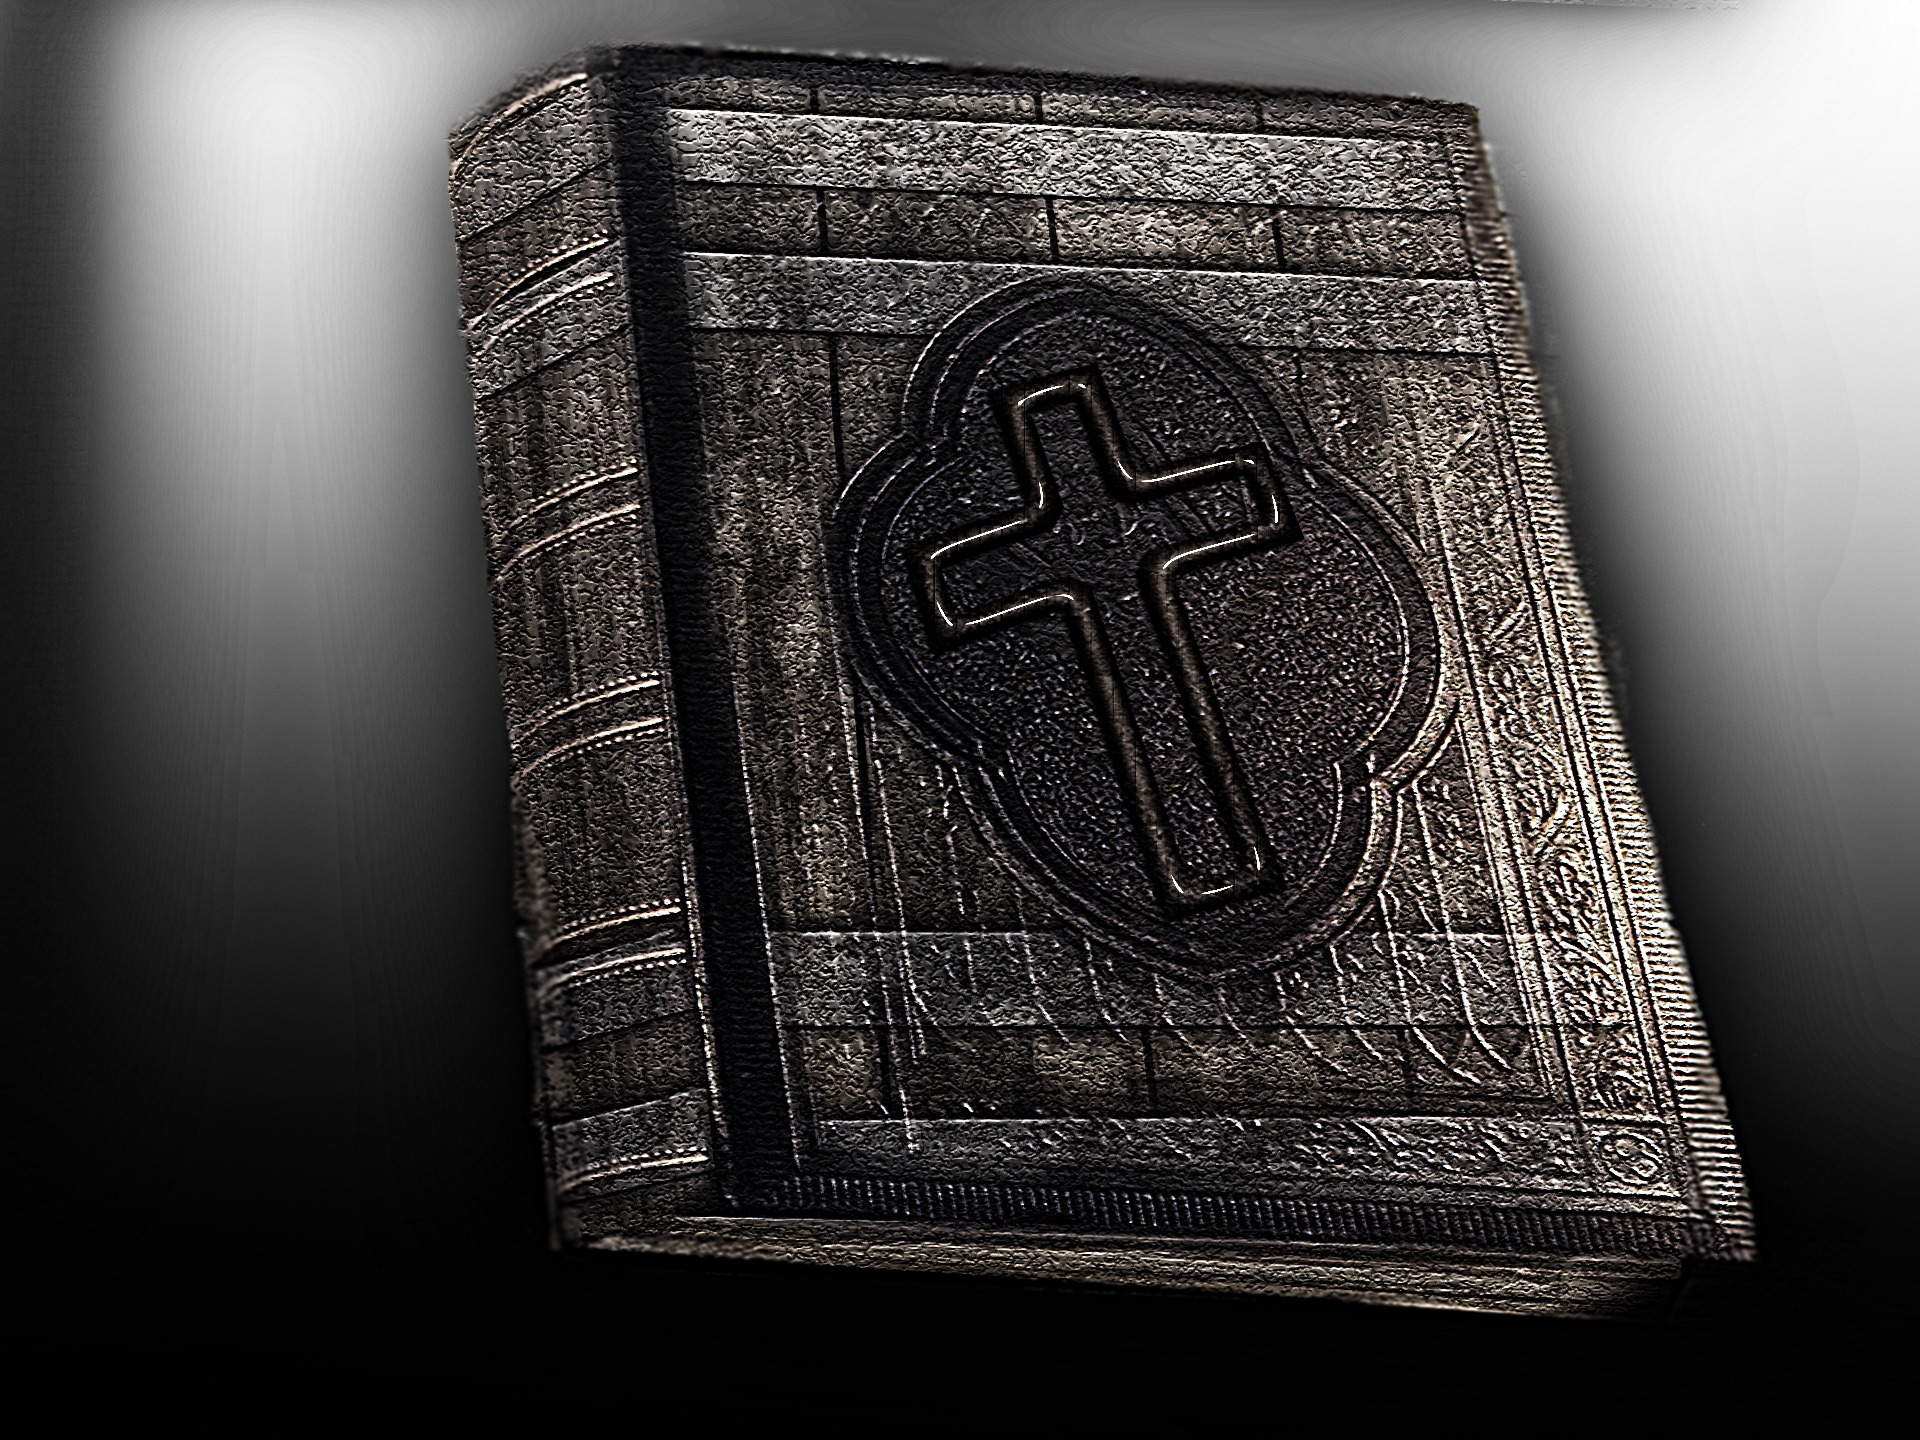
book, read, antique, number, old, bible, christianity, holy, shape, historically